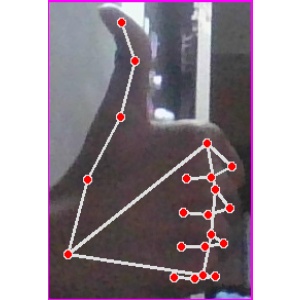
अक्षर: थ